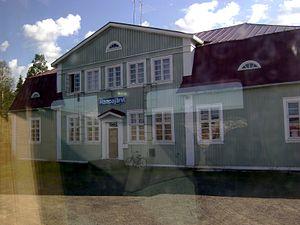
La gare de Haapajärvi en finnois : Haapajärven rautatieasema est une gare du réseau ferroviaire de Finlande située à Haapajärvi en Finlande.